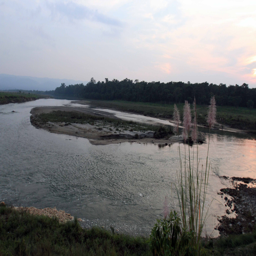
river on the other side .